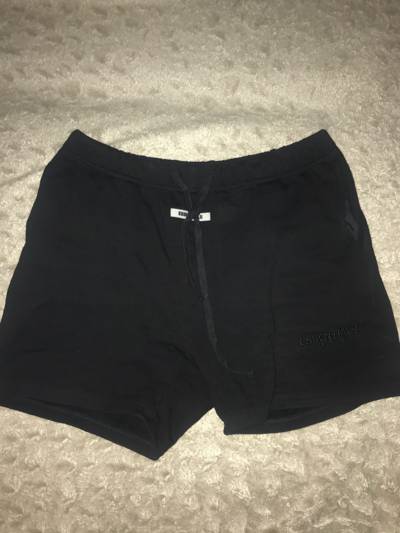
Waste category: clothes